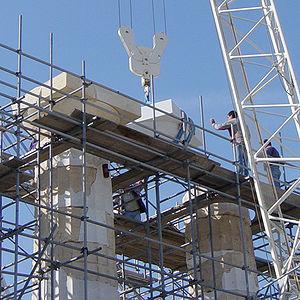
Le Parthénon — grec ancien : Ὁ Παρθενών / Parthenṓn, littéralement « la « salle » ou la « demeure » des vierges » —, est un temple grec, situé sur l'Acropole d'Athènes, dédié à la déesse Athéna, que les Athéniens considéraient comme la patronne de leur cité.